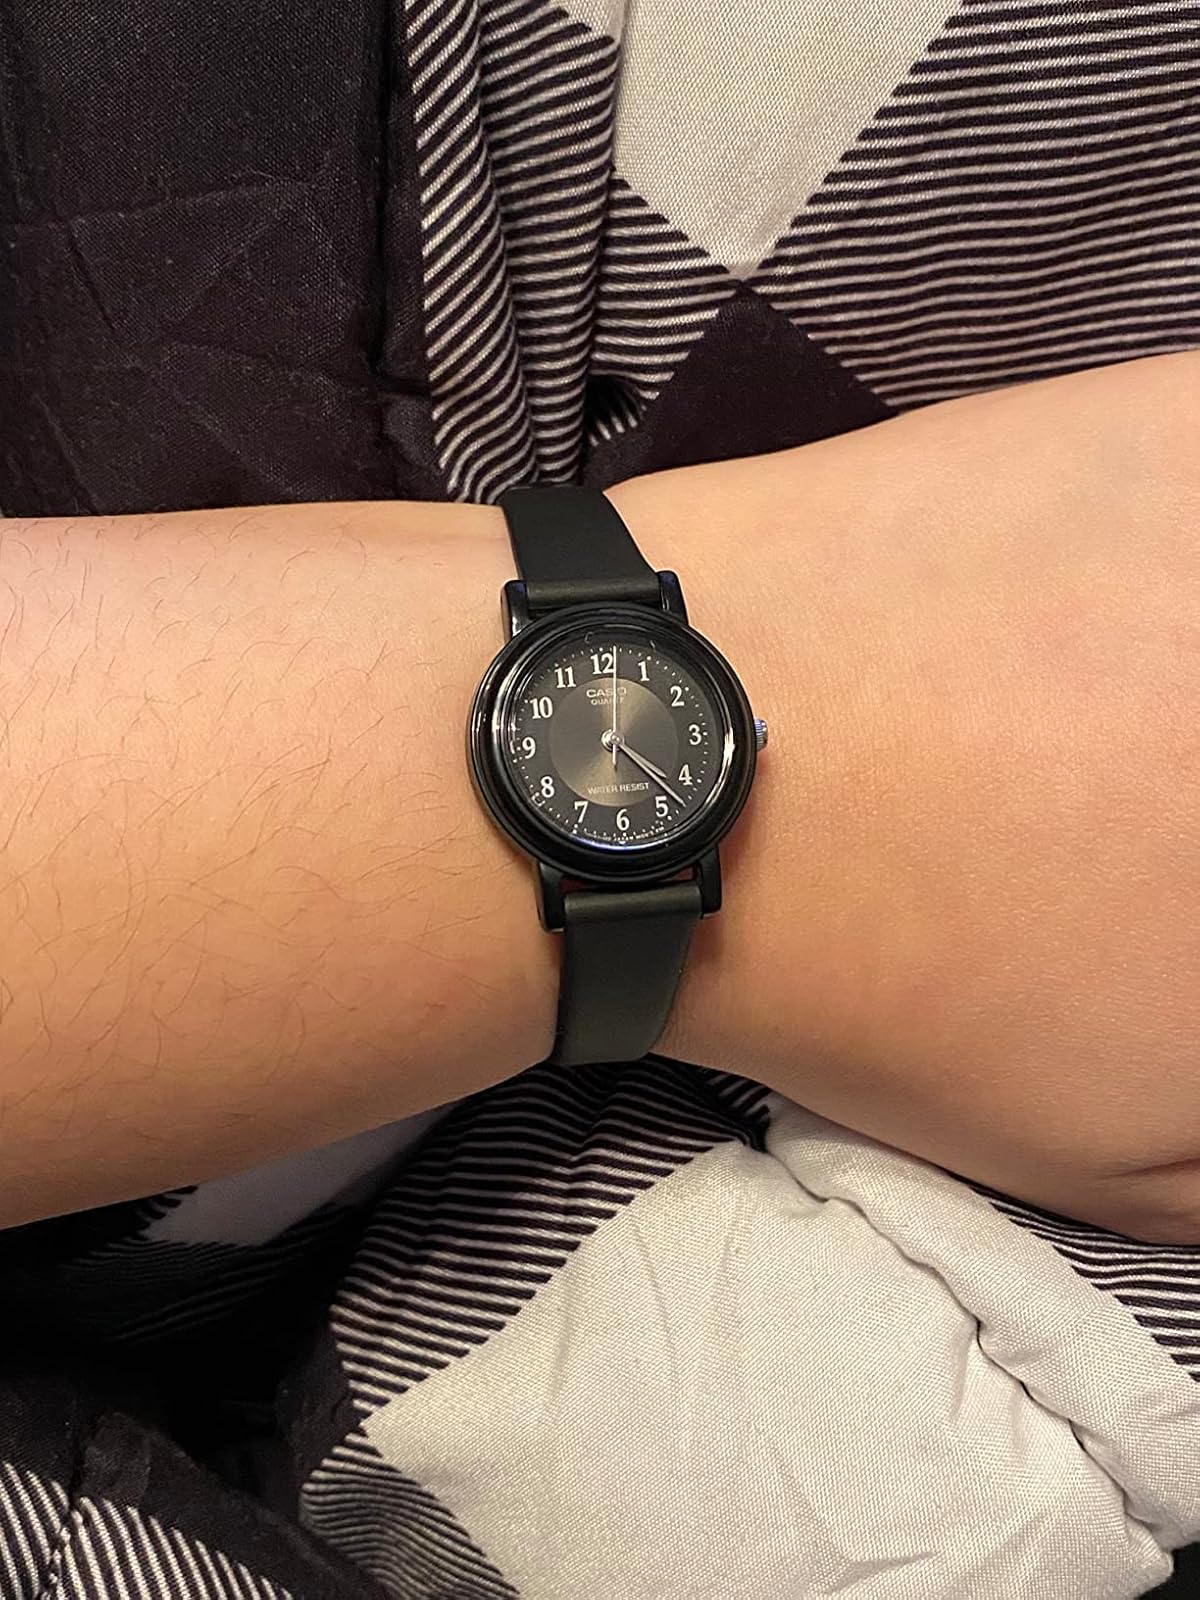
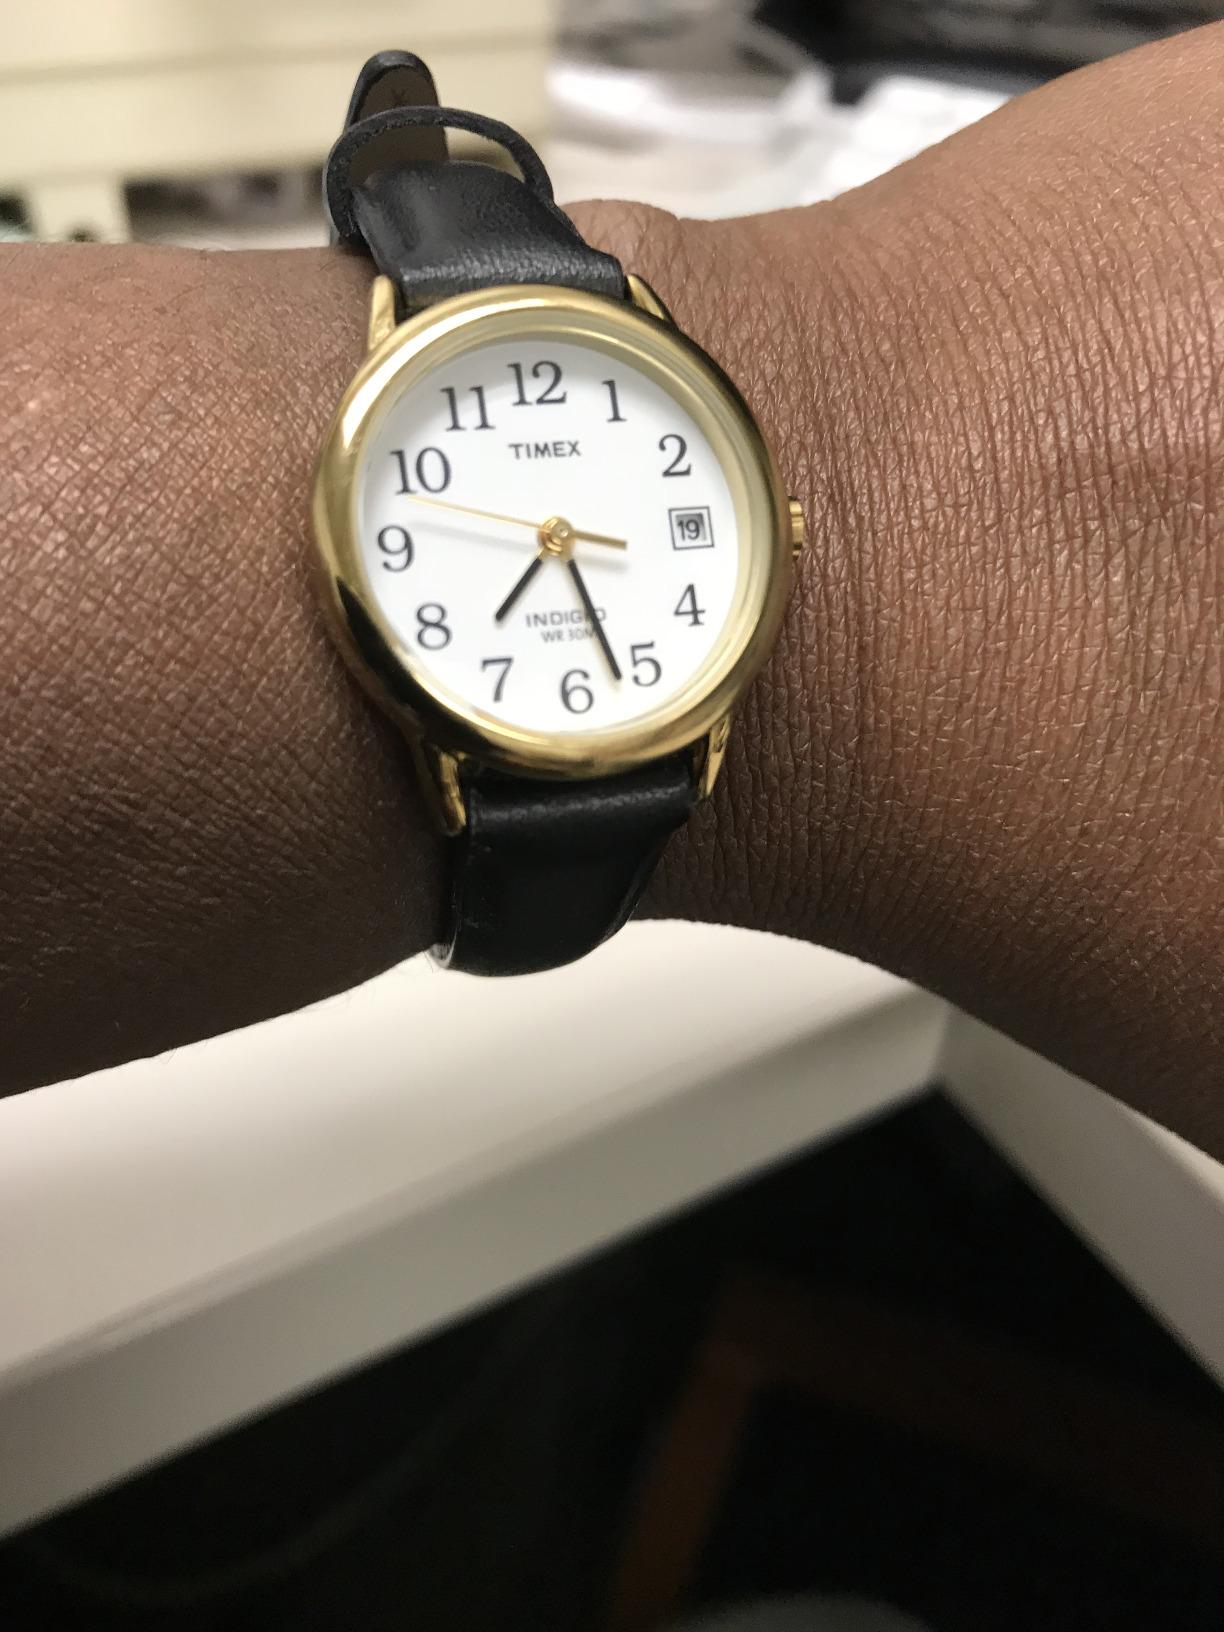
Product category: accessories_watch
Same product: no